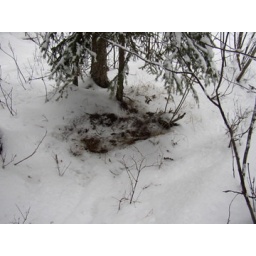
fresh lion bed near kill.jpg